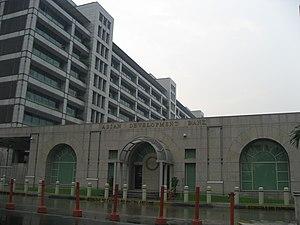
La Banque asiatique de développement est une banque de développement régionale créée le 22 août 1966 pour soutenir le développement économique et social dans les pays d'Asie et du Pacifique en fournissant des prêts et de l'assistance technique. La BAD admet les membres de la Commission économique et sociale pour l'Asie et le Pacifique et des pays développés non-régionaux. Elle est une institution financière multilatérale pour le développement. De 31 membres lors de sa création, la BAD s'est agrandie et compte désormais 67 membres, dont 48 de la région et 19 de pays extérieurs. Sa mission est de libérer la région de la pauvreté et d'améliorer la qualité de vie des habitants, en priorité les 1,9 milliard d'individus vivant avec moins de deux dollars par jour. Malgré quelques succès, deux pauvres sur trois dans le monde habitent en Asie-Pacifique. La BAD a été calquée sur la Banque mondiale, et dispose d'un système de vote pondéré similaire où les votes sont répartis en proportion avec les souscriptions au capital des membres. À la fin de 2013, le Japon détient la plus grande proportion d'actions à 15,67 %.